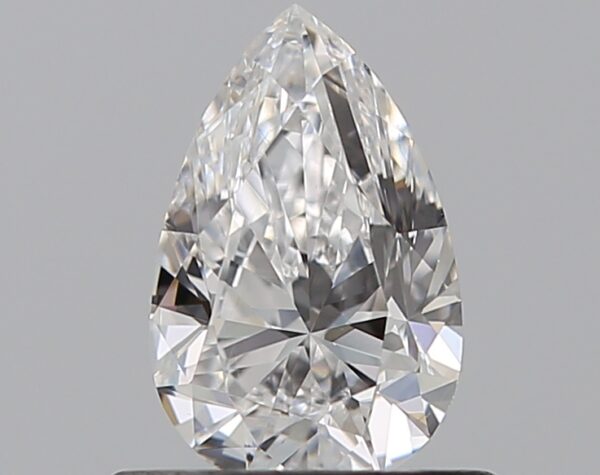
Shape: pear
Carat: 0.5
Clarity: VS1
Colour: D
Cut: VG
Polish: VG
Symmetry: GD
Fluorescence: M
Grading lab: GIA
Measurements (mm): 6.8 x 4.35 x 2.74